Double Adventure

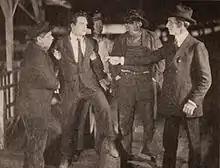
Film still

Double Adventure is a 1921 American film serial directed by W. S. Van Dyke. The film is considered to be lost in the United States. All or parts of the serial are held by Gosfilmofond, Russian State Archive.